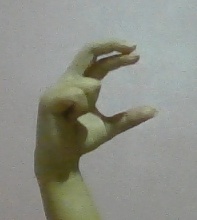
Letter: thal